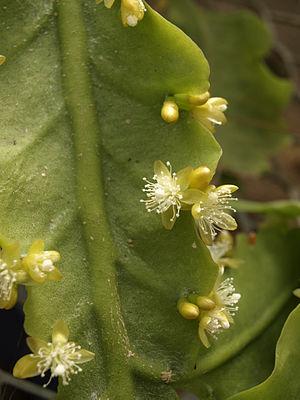
Rhipsalis est un genre de plante épiphyte et succulente de la famille des cactus.